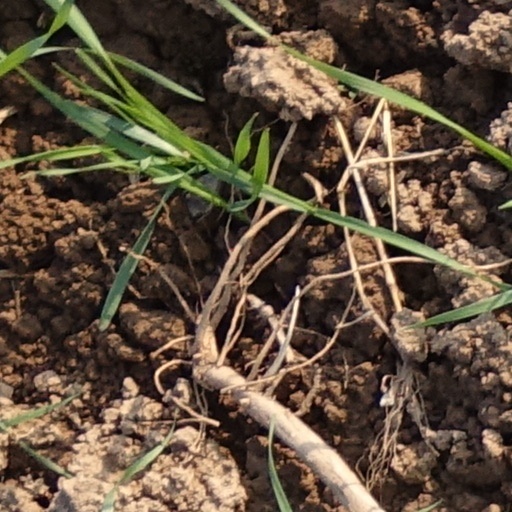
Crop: wheat